Green Gicumbi

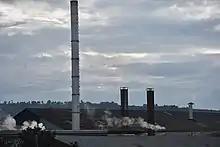
Climate exposures in Gicumbi

The project is to be implemented by the National Fund for the Environment. Jean Marie Vianney Kagenza is Project Director.